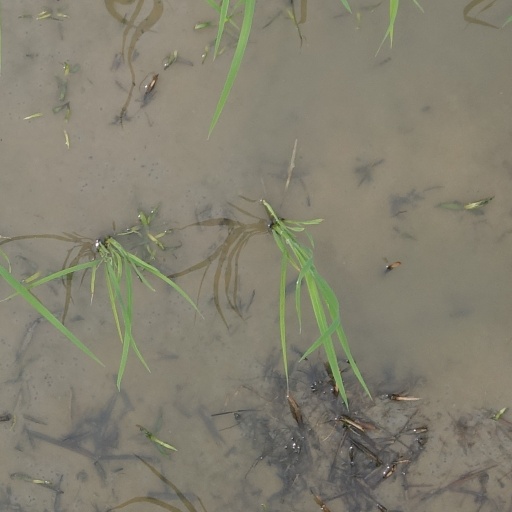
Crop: rice